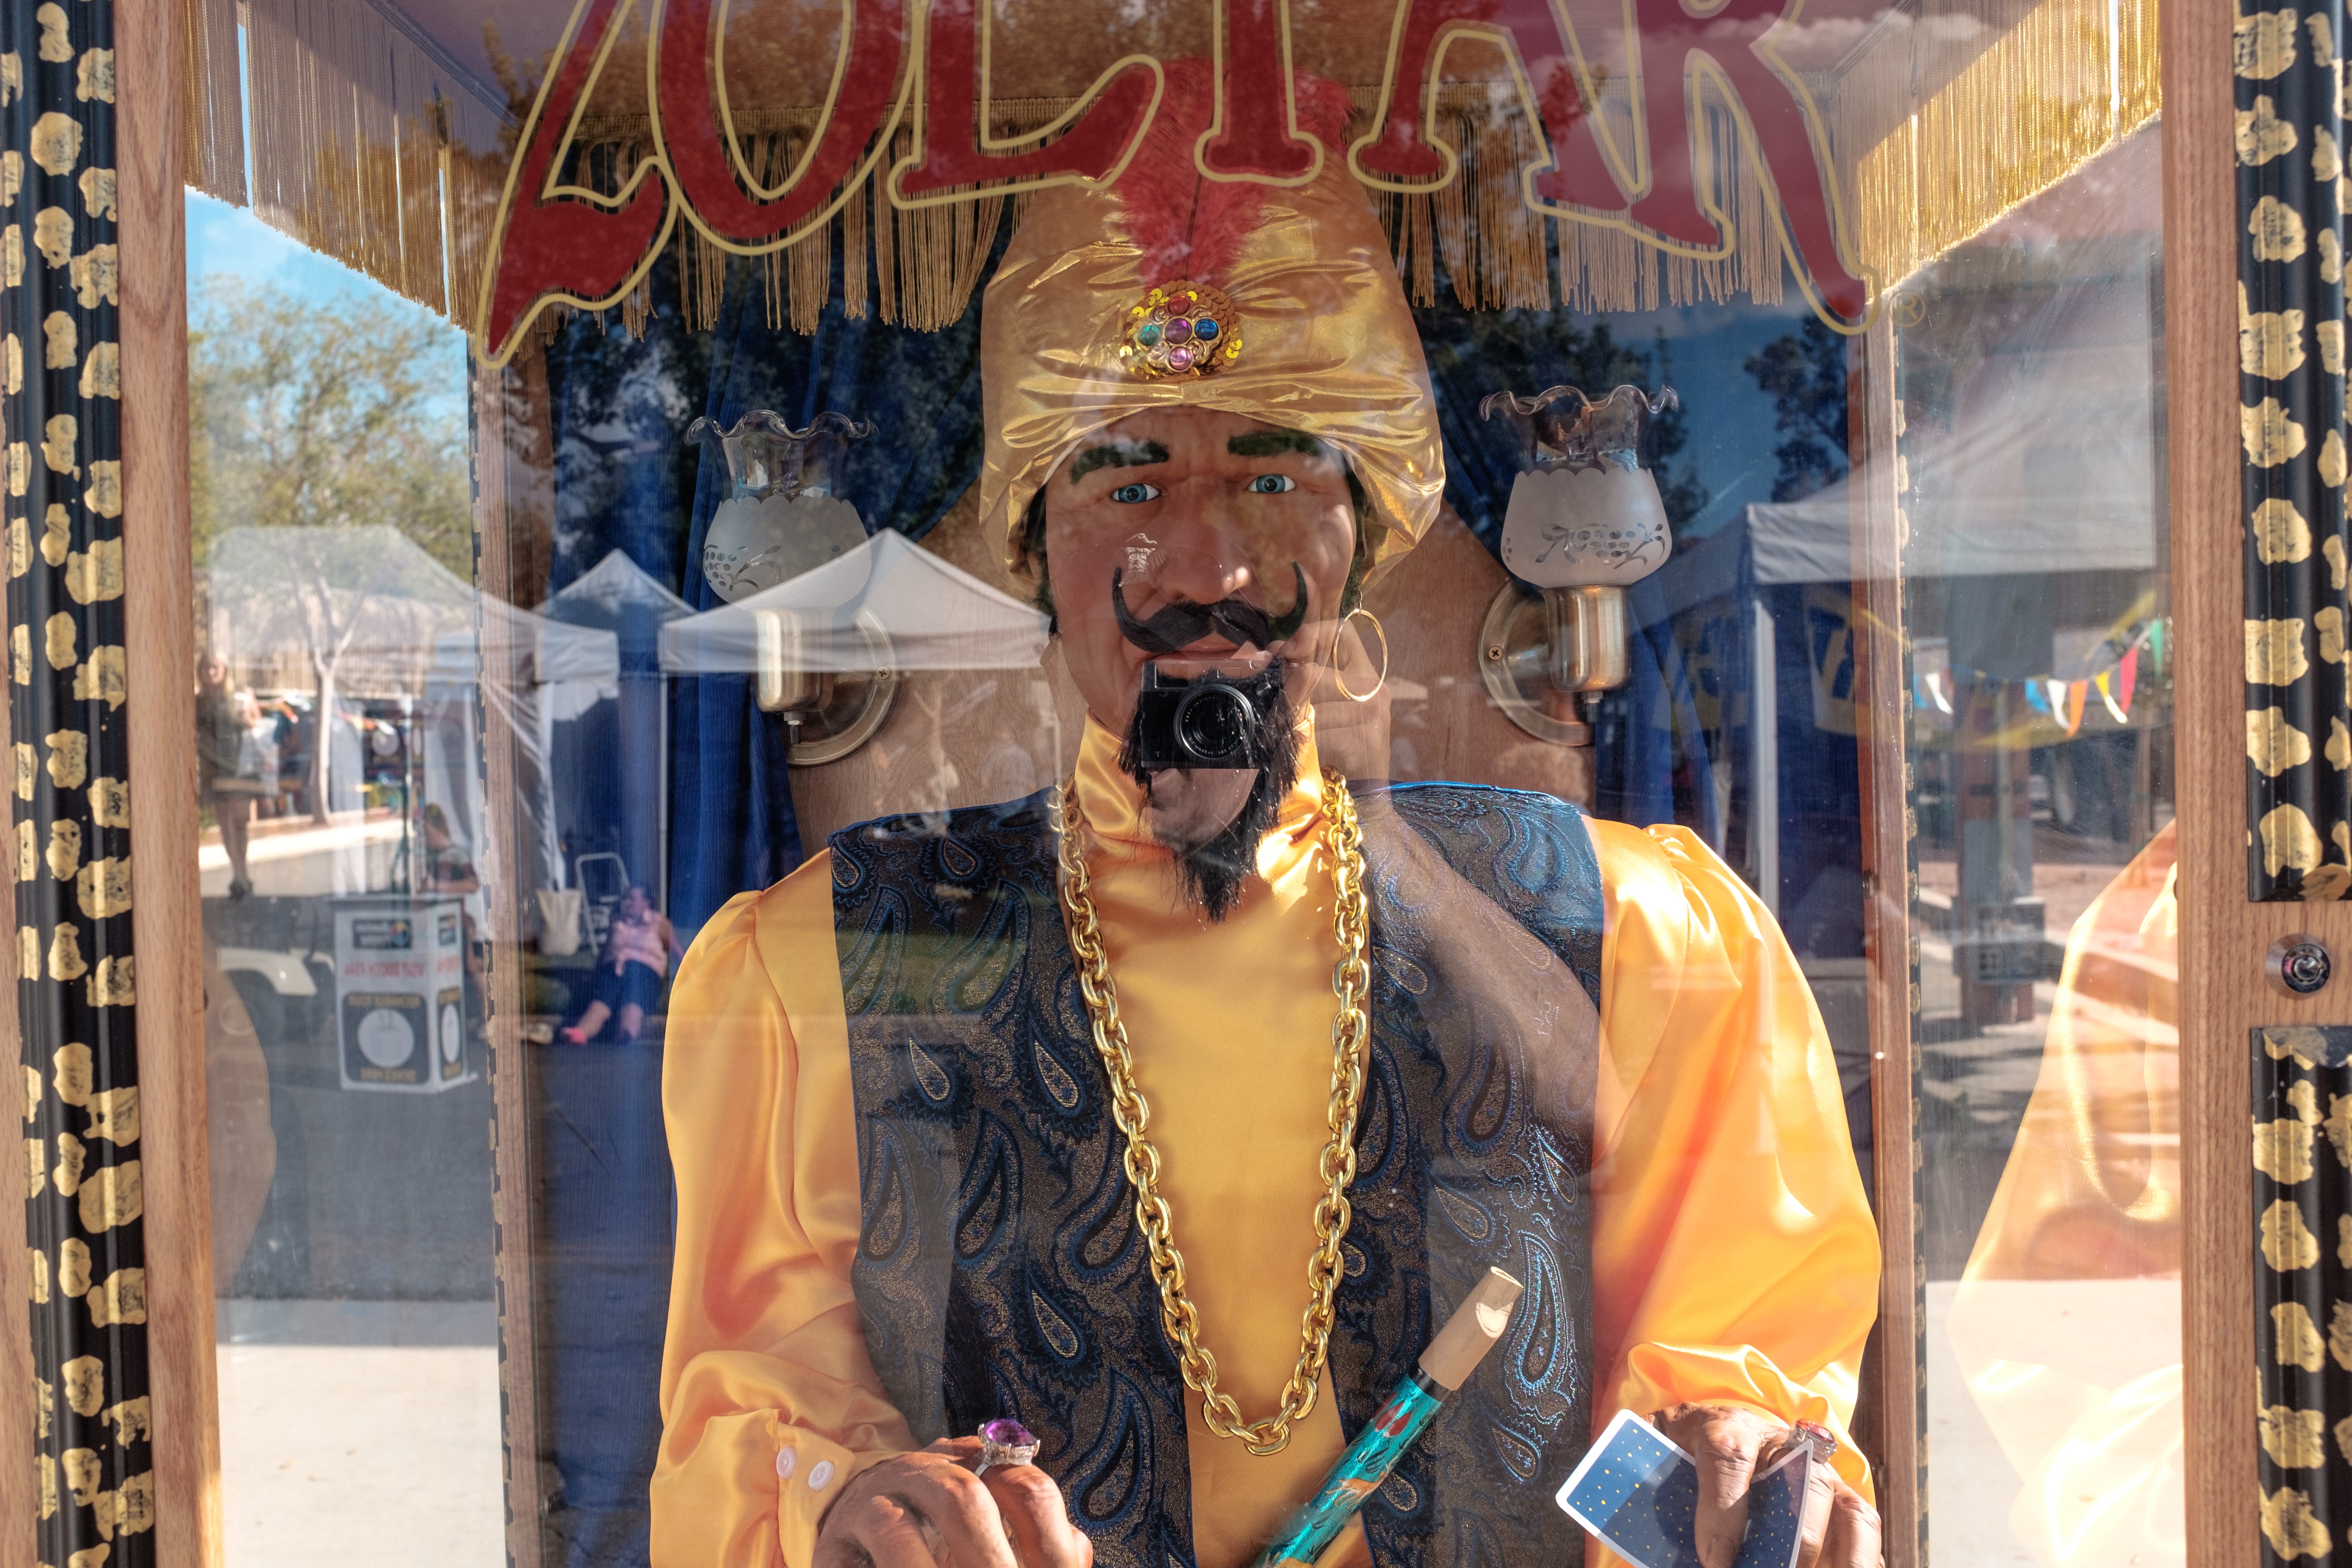
art, temple, display window